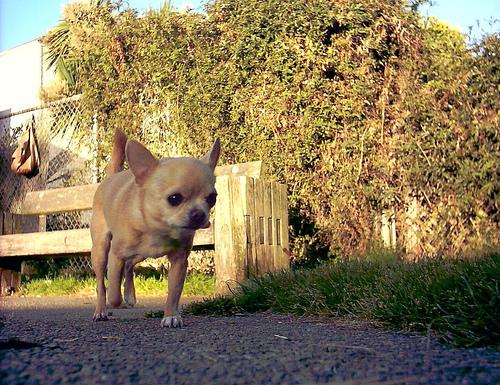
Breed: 420-n000124-Chihuahua